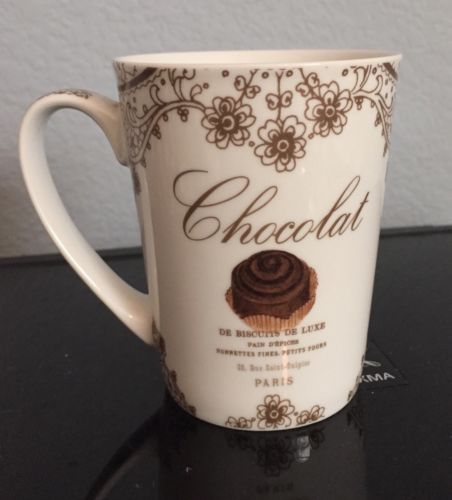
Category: mug